Robert F. Kennedy Memorial Stadium

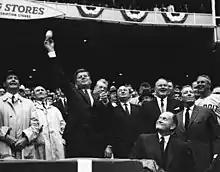
President John F. Kennedy throws out the first pitch of the baseball season at D.C. Stadium, on April 9, 1962

The stadium opened in autumn 1961 as District of Columbia Stadium, often shortened to D.C. Stadium. The new venue opened for football even though construction was not completed until the following spring.